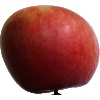
Label: Apple Crimson Snow 1